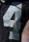
Number: 4